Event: Nepal Earthquake
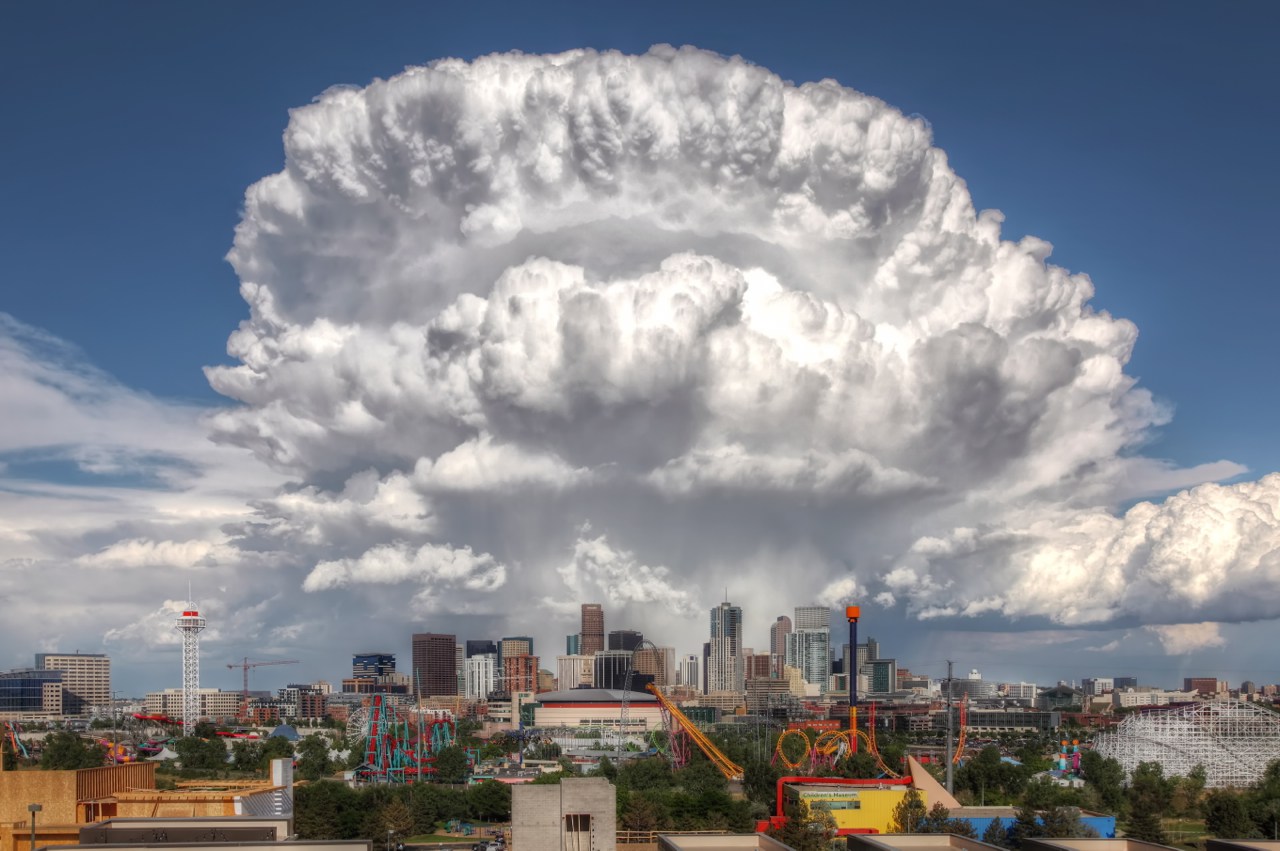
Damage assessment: no_damage